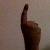
The image shows a hand gesture representing the number 1 in Indian Sign Language.